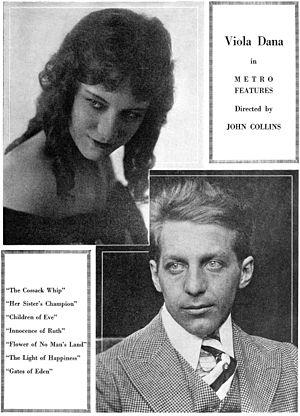
John H. Collins est un acteur, scénariste et réalisateur américain.